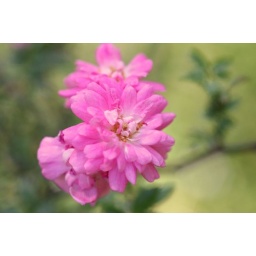
Miniture Roses. This reminds me of wall paper in asian resteraunt...I think...